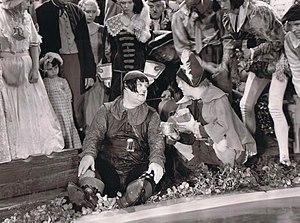
Un jour une bergère est un film américain de Gus Meins et Charley Rogers, sorti en 1934. Ce film est la première adaptation cinématographique de l'opérette-homonyme de Victor Herbert, créée en 1903.